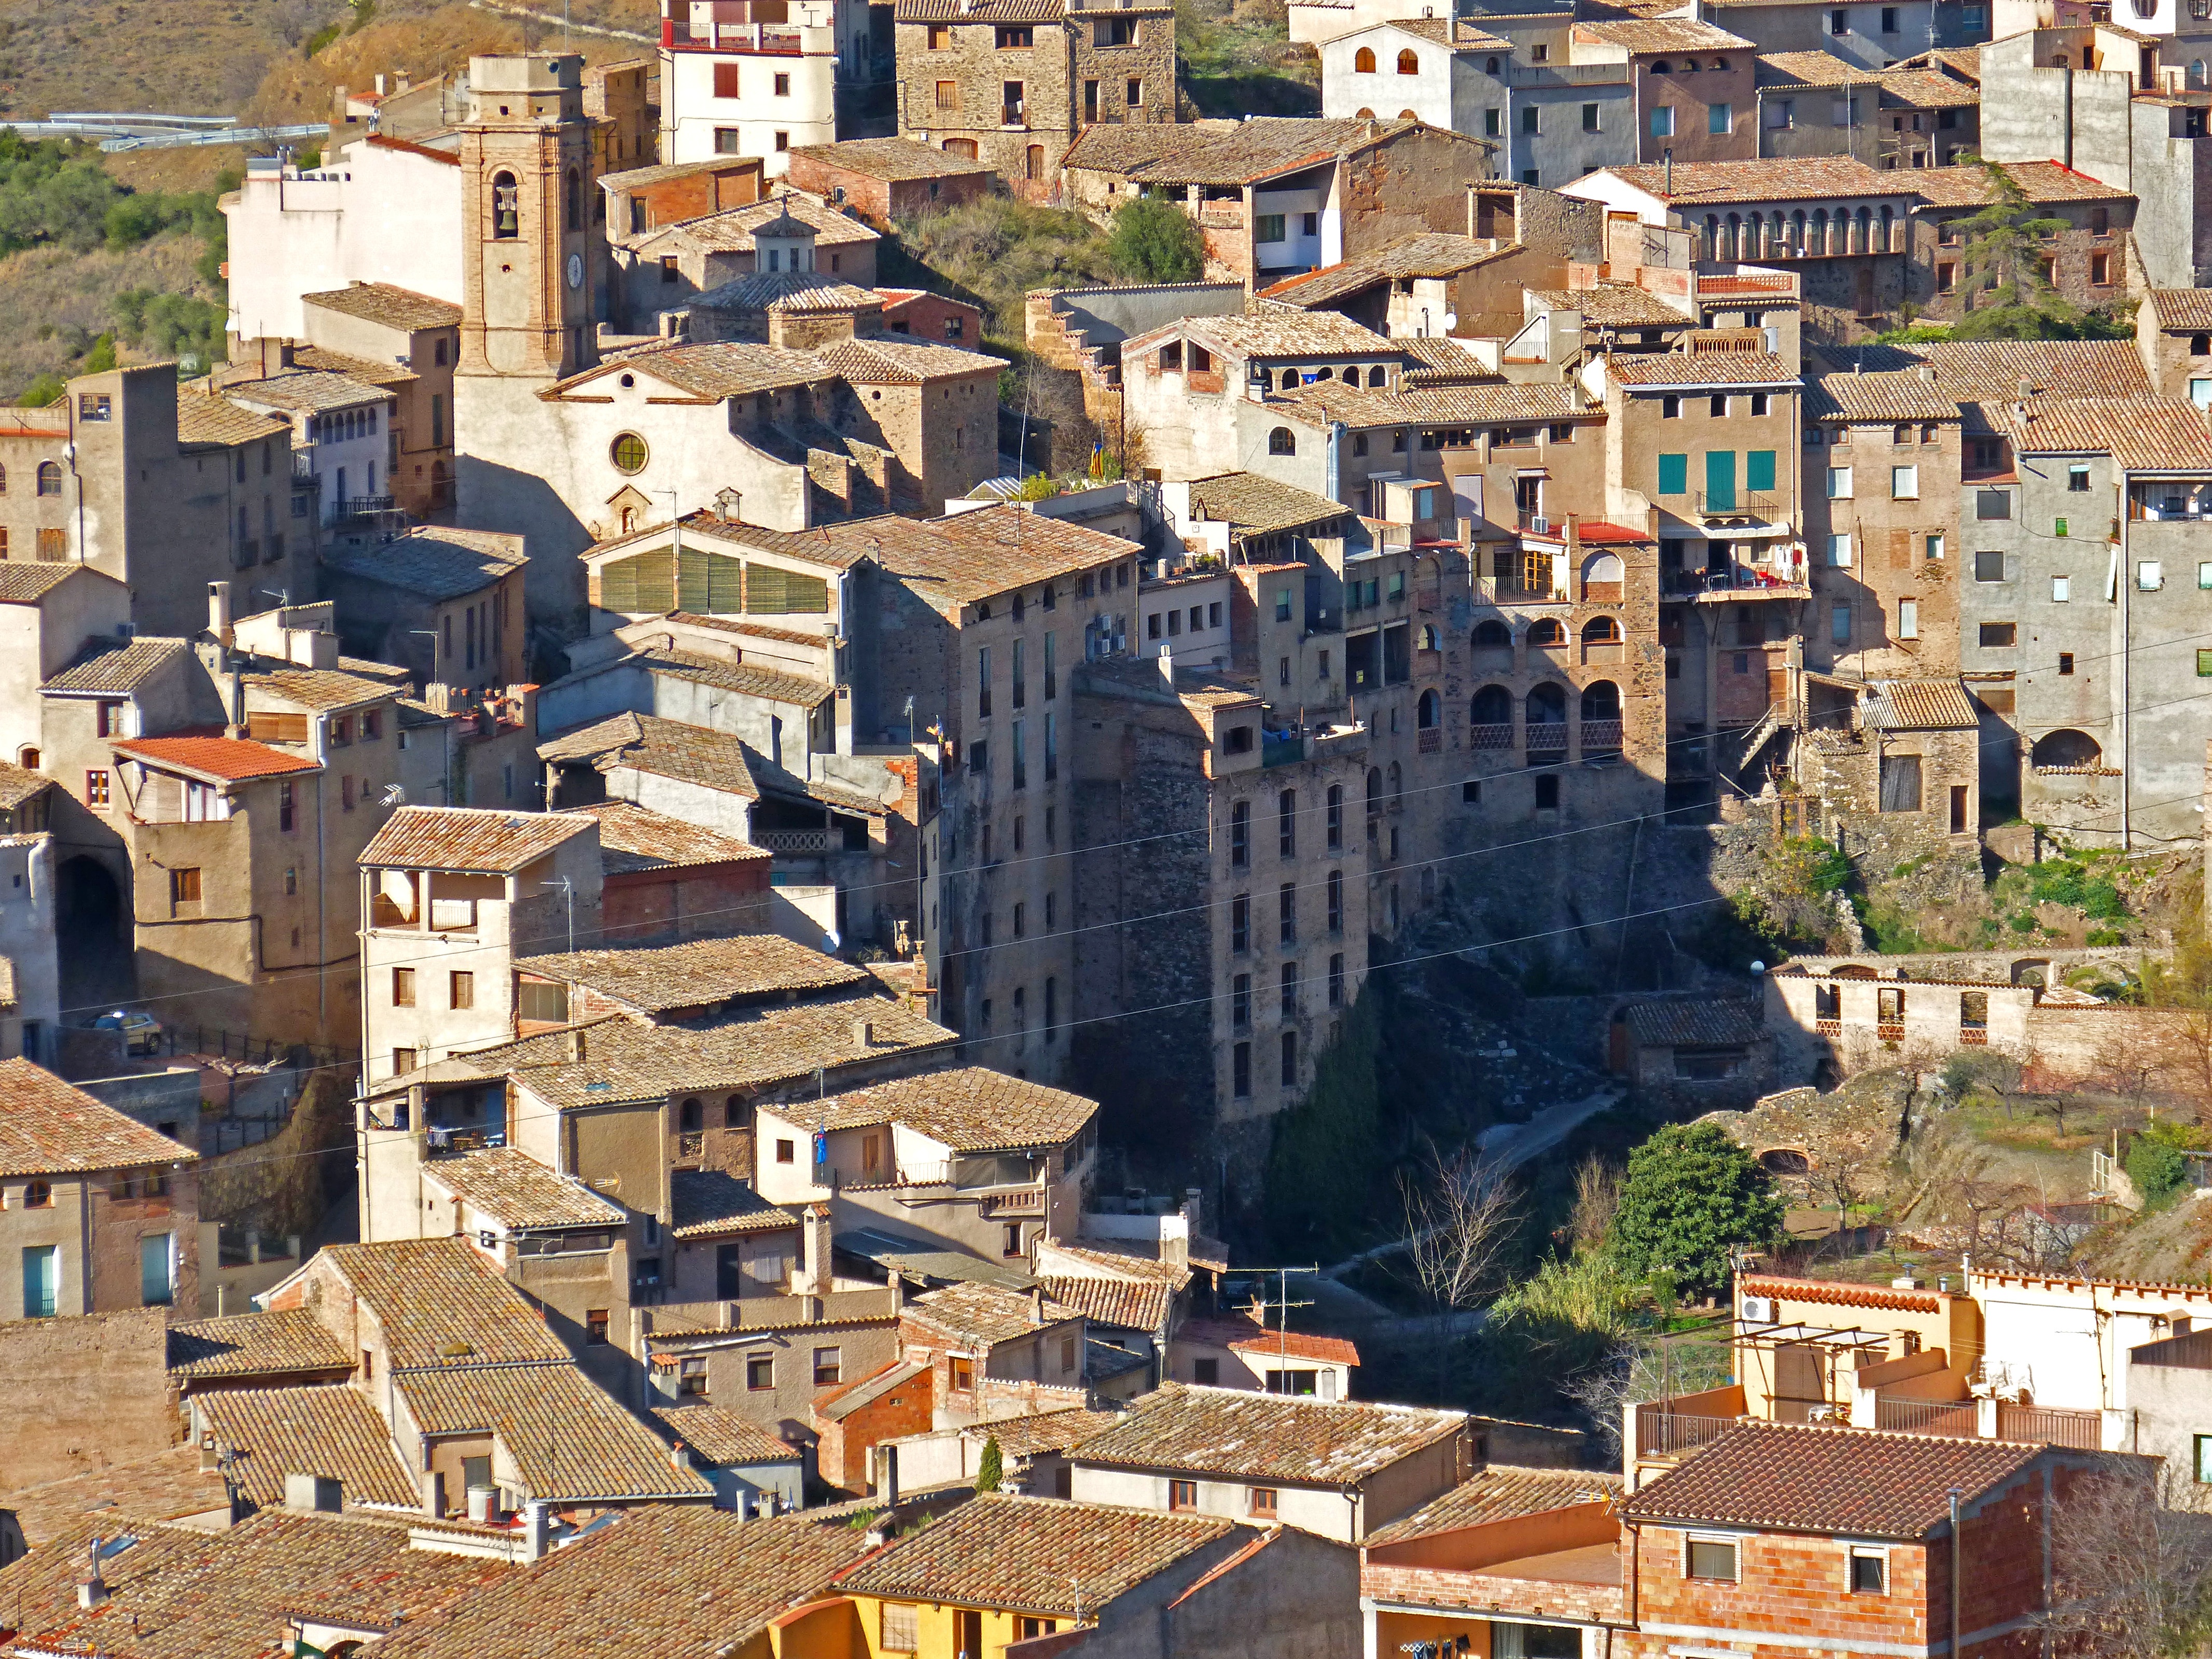
people, town, city, cityscape, village, suburb, middle ages, slum, overlay, neighbourhood, ancient rome, priorat, aerial photography, historic site, ancient history, residential area, vilella baixa, cubist, volumes, human settlement